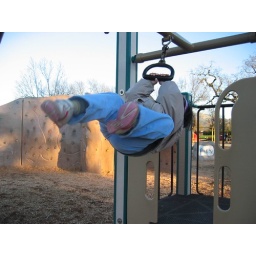
Emily playing monkey bar in Heather Farm park.